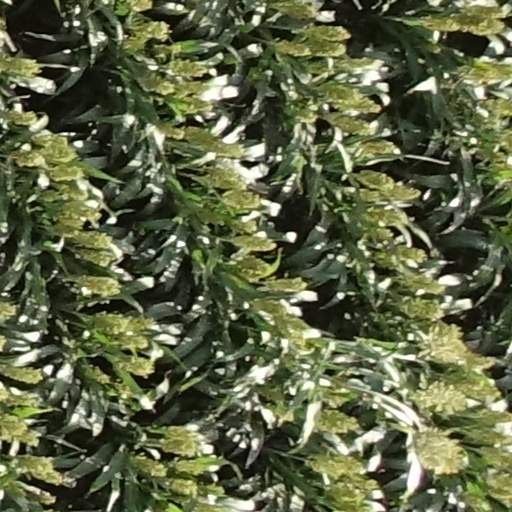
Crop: sorghum